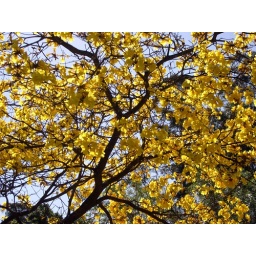
The yellow tree in context.